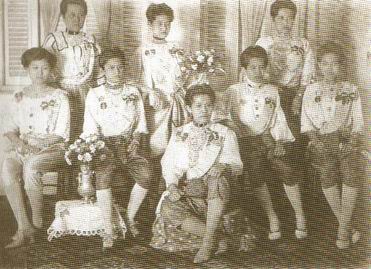
เจ้าจอมก๊กออ

ไฟล์:พระมเหสีและเจ้าจอมในพระพุทธเจ้าหลวง.jpg|thumb|250px|แถวบน : เจ้าจอมแก้ว เจ้าจอมเอื้อน เจ้าจอมเอี่ยม แถวล่าง : เจ้าจอมแส พระองค์เจ้าอรประพันธ์รำไพ เจ้าจอมเอิบ เจ้าจอมมารดาอ่อน พระองค์เจ้าอดิศัยสุริยาภา
เจ้าจอมก๊กออ หรือ เจ้าจอมพงศ์ออศันสนีย์ วีระศิลป์ชัย. "ลูกท่านหลานเธอ ที่อยู่เบื้องหลังความสำเร็จในราชสำนัก". พิมพ์ครั้งที่ 6. กรุงเทพฯ:มติชน. 2555, หน้า 200 เป็นชื่อที่ใช้เรียกพระสนมเอกทั้งห้าในพระบาทสมเด็จพระจุลจอมเกล้าเจ้าอยู่หัว ที่มีนามขึ้นต้นด้วยอักษร อ. อ่าง อันได้แก่ เจ้าจอมมารดาอ่อน เจ้าจอมเอี่ยม เจ้าจอมเอิบ เจ้าจอมอาบ และเจ้าจอมเอื้อน ซึ่งทั้งหมดเป็นสตรีจากสายราชินิกุลบุนนาค เป็นบุตรีของเจ้าพระยาสุรพันธ์พิสุทธิ์ (เทศ บุนนาค) กับท่านผู้หญิงอู่ ภริยาเอก
== พื้นเพ ==
เจ้าจอมก๊กออ หรือ เจ้าจอมพงศ์ออ ทั้งห้าคนเป็นธิดาของเจ้าพระยาสุรพันธ์พิสุทธิ์ (เทศ บุนนาค) เจ้าเมืองเพชรบุรี กับท่านผู้หญิงอู่ สุรพันธ์พิสุทธิ์ (สกุลเดิม วงศาโรจน์) มีพี่น้องร่วมบิดามารดาทั้งหมด 14 คน และพี่น้องร่วมบิดารวม 62 คน โดยมีสตรีเข้าถวายตัวเป็นเจ้าจอมในพระบาทสมเด็จพระจุลจอมเกล้าเจ้าอยู่หัว 7 คน ซึ่งเป็นเจ้าจอมก๊กออ 5 คน ได้แก่
# เจ้าจอมมารดาอ่อน (19 กุมภาพันธ์ พ.ศ. 2410 - 29 มกราคม พ.ศ. 2512)
# เจ้าจอมเอี่ยม (12 พฤษภาคม พ.ศ. 2416 - 22 มีนาคม พ.ศ. 2495)
# เจ้าจอมเอิบ (22 เมษายน พ.ศ. 2422 - 11 สิงหาคม พ.ศ. 2487)
# เจ้าจอมอาบ (20 กุมภาพันธ์ พ.ศ. 2424 - 22 พฤศจิกายน พ.ศ. 2504)
# เจ้าจอมเอื้อน (พ.ศ. 2430 - พ.ศ. 2470)
เจ้าพระยาสุรพันธ์พิสุทธิ์ ผู้บิดาเป็นบุตรของสมเด็จเจ้าพระยาบรมมหาประยูรวงศ์ กับหม่อมหรุ่น ซึ่งสืบเชื้อสายจากเฉกอะหมัด วานิชชาวเปอร์เซียที่เข้ามาค้าขายในไทยช่วงกรุงศรีอยุธยาสุดารา สุจฉายา. "ประวัติศาสตร์เก็บตกที่อิหร่าน ย้อนรอยความสัมพันธ์ไทย-อิหร่าน" ใน "กรุ่นกลิ่นอารยธรรมเปอร์เซียในเมืองสยาม". กรุงเทพฯ:มติชน. 2550, หน้า 136-142พลาดิศัย สิทธิธัญกิจ. "เล่าเรื่อง...เฉกอะหมัด ต้นสกุลบุนนาค". กรุงเทพฯ:บันทึกสยาม. 2553, หน้า 28 ส่วนมารดาคือ ท่านผู้หญิงอู่ เป็นบุตรีของพระยาภักดีนฤบดินทร์ (กุ้ง วงศาโรจน์) เจ้าเมืองราชบุรีคนที่ 5
== ถวายตัวเป็นฝ่ายใน ==
ไฟล์:Chulalongkorn-Aieb-Aiem-Auen.jpg|thumb|left|200px|พระบาทสมเด็จพระจุลจอมเกล้าเจ้าอยู่หัว ฉายกับเจ้าจอมอาบ, เจ้าจอมเอี่ยม และเจ้าจอมเอื้อน
แรกเริ่มมีเจ้าจอมมารดาอ่อน และเจ้าจอมเอี่ยมเริ่มเข้าถวายตัวเป็นเจ้าจอมในพระบาทสมเด็จพระจุลจอมเกล้าเจ้าอยู่หัวในปี พ.ศ. 2428-9 ตามมาด้วยเจ้าจอมเอิบในปี พ.ศ. 2429 เจ้าจอมอาบในปี พ.ศ. 2434 และเจ้าจอมเอื้อนในปี พ.ศ. 2447 ซึ่งเจ้าจอมท่านสุดท้ายนี้พระบาทสมเด็จพระจุลจอมเกล้าเจ้าอยู่หัว ทรงมีพระราชดำรัสขอเจ้าพระยาสุรพันธ์พิสุทธิ์และท่านผู้หญิงอู่เพื่อให้มีจำนวนครบห้าคน นอกจากเจ้าจอมก๊กออทั้งห้าแล้ว ยังมีน้องสาวต่างมารดาที่เข้ารับราชการฝ่ายในคือ เจ้าจอมแก้ว ในรัชกาลที่ 5|เจ้าจอมแก้ว (เกิดแต่หม่อมพวง) และเจ้าจอมแส ในรัชกาลที่ 5|เจ้าจอมแส (เกิดแต่หม่อมทรัพย์) ถวายตัวในปี พ.ศ. 2451
โดยเจ้าจอมมารดาอ่อนได้สนองพระเดชพระคุณประสูติกาลพระราชธิดาสองพระองค์คือ พระเจ้าบรมวงศ์เธอ พระองค์เจ้าอรประพันธ์รำไพ และพระเจ้าบรมวงศ์เธอ พระองค์เจ้าอดิศัยสุริยาภาราชกิจจานุเบกษา, สมโภชเดือนพระเจ้าลูกเธอ, เล่ม ๖, ตอน ๕๒, ๓๐ มีนาคม ร.ศ. ๑๐๘, หน้า ๔๕๐ ส่วนเจ้าจอมเอี่ยม ตั้งครรภ์พระองค์เจ้าแต่ตกเสียไม่เป็นพระองค์สองครั้งกัณฑาทิพย์ สิงหะเนติ ดร. "ย้อนรอยเจ้าจอมก๊กออ ในรัชกาลที่ ๕". กรุงเทพฯ:เมืองโบราณ. 2549 ขณะที่เจ้าจอมท่านที่เหลือมิได้ให้ประสูติกาลพระราชบุตรเลย
อย่างไรก็ตามเจ้าจอมก๊กออทั้งห้าเป็นพระสนมคนโปรดของพระบาทสมเด็จพระจุลจอมเกล้าเจ้าอยู่หัว (มีเพียงเจ้าจอมอาบเท่านั้นที่มิได้เป็นพระสนมเอก) ส่วนหนึ่งก็อาจเป็นเพราะความซื่อสัตย์และจงรักภักดีของเจ้าพระยาสุรพันธ์พิสุทธิ์ แต่อีกส่วนหนึ่งที่สำคัญที่ผูกพระราชหฤทัยมิเสื่อมคลายและทำให้เจ้าจอมก๊กออเป็นที่โปรดปรานเป็นระยะเวลามากว่า 30 ปี โดยที่บางท่านไม่มีพระเจ้าลูกเธอมาเป็นเครื่องผูกมัด ซึ่งสิ่งนั้นก็คือคุณสมบัติพิเศษของเจ้าจอมก๊กออในแต่ละท่านศันสนีย์ วีระศิลป์ชัย. "ลูกท่านหลานเธอ ที่อยู่เบื้องหลังความสำเร็จในราชสำนัก". พิมพ์ครั้งที่ 6. กรุงเทพฯ:มติชน. 2555, หน้า 201 อาทิ เจ้าจอมเอี่ยม เป็นผู้ชำนาญงานนวด เพราะได้ศึกษาเกี่ยวกับกายภาพจนทราบดีถึงกล้ามเนื้อส่วนต่าง ๆ ของร่างกาย รู้จังหวะหนักเบาในการกดคลึง ทำให้หายขบเมื่อยและรู้สึกเบาสบายศันสนีย์ วีระศิลป์ชัย. "หอมติดกระดาน". พิมพ์ครั้งที่ 3. กรุงเทพฯ : มติชน. 2553, หน้า 82 ส่วนเจ้าจอมเอิบ เป็นผู้ที่มีไหวพริบและเอกอุในการแก้ปัญหาเฉพาะหน้า มีหน้าที่ในการแต่งฉลองพระองค์ของพระราชสวามี มีความสามารถในการถ่ายภาพ และสามารถทำอาหารได้พิถีพิถันต้องพระราชหฤทัยโดยเฉพาะการทอดปลาทูศันสนีย์ วีระศิลป์ชัย. "ลูกท่านหลานเธอ ที่อยู่เบื้องหลังความสำเร็จในราชสำนัก". พิมพ์ครั้งที่ 6. กรุงเทพฯ : มติชน. 2555, หน้า 204-6
แต่ด้วยความเป็นกลุ่มคนโปรดของพระปิยมหาราช จึงเป็นเหตุที่ทำให้สมเด็จพระศรีพัชรินทราบรมราชินีนาถ พระบรมราชชนนีพันปีหลวง พระอัครมเหสี ไม่พอพระทัยนัก และปฏิเสธที่จะเสด็จตามพระราชสวามีไปยังเมืองเพชรบุรี ที่ซึ่งระยะหลัง ๆ พระราชสวามีได้เสด็จไปบ่อยดุจราชสำนักประจำ สมเด็จพระพันปีหลวงทรงตรัสกับพระบาทสมเด็จพระมงกุฎเกล้าเจ้าอยู่หัว ซึ่งขณะนั้นยังดำรงพระอิสริยยศเป็นสยามมกุฎราชกุมารว่า ""จะให้แม่ไปประจบเมียน้อยของพระบิตุรงค์นั้น เหลือกำลังละ"" แต่กลางปี พ.ศ. 2453 สมเด็จพระพันปีหลวงได้ตามเสด็จพระราชสวามีไปยังเมืองเพชรบุรีด้วย ครั้นหลังจากนั้นพระบาทสมเด็จพระจุลจอมเกล้าเจ้าอยู่หัวก็ทรงทุพพลภาพมากขึ้น และไม่ได้เสด็จเพชรบุรีอีกเลยจนกระทั่งสวรรคตไกรฤกษ์ นานา. "ค้นหารัตนโกสินทร์ 3." สมุทรปราการ : ออฟเซ็ทพลัส. (ม.ป.ป.), หน้า 229-231
== หลังสิ้นรัชกาล ==
ไฟล์:เจ้าจอมมารดาอ่อน อรประพันธ์รำไพ และอดิสัยสุริยาภา.jpg|thumb|เจ้าจอมมารดาอ่อน กับพระองค์เจ้าอดิสัยสุริยาภา (ซ้าย) และพระองค์เจ้าอรประพันธ์รำไพ (ขวา)
หลังการสวรรคตของพระบาทสมเด็จพระจุลจอมเกล้าเจ้าอยู่หัว ผู้เป็นพระราชสวามี เหล่าเจ้าจอมก๊กออและพระราชธิดาทั้งสองคือ พระเจ้าบรมวงศ์เธอ พระองค์เจ้าอรประพันธ์รำไพ และพระเจ้าบรมวงศ์เธอ พระองค์เจ้าอดิศัยสุริยาภายังคงพำนักอยู่ในในวังสวนสุนันทาศันสนีย์ วีระศิลป์ชัย. "ลูกท่านหลานเธอ ที่อยู่เบื้องหลังความสำเร็จในราชสำนัก". พิมพ์ครั้งที่ 6. กรุงเทพฯ : มติชน. 2555, หน้า 220
แต่ต่อมาภายหลังการเปลี่ยนแปลงการปกครอง พ.ศ. 2475 เจ้าจอมก๊กออได้ย้ายไปมาอยู่ที่เรือนสร้างใหม่ริมคลองสามเสนกับถนนนครราชสีมา โดยสร้างบนที่ดินพระราชทานกันคนละแปลงแบ่งเป็นสัดส่วน เรียกว่า "สวนนอก" ส่วนของเจ้าจอมมารดาอ่อนและพระราชธิดาเรียกว่า "วังสวนปาริจฉัตก์" หรือ สวนท่านอ่อน ส่วนที่เป็นของท่านเจ้าจอมน้อง ๆ ทั้งสี่ท่านที่เหลือ ก็เรียกตามชื่อตัวว่า สวนท่านเอิบ, สวนท่านอาบ และสวนท่านเอี่ยม ตามลำดับ และพำนักอยู่จนกระทั่งถึงแก่อสัญกรรม ส่วนเจ้าจอมก๊กออที่ถึงแก่อสัญกรรมเป็นลำดับท้ายสุดคือ เจ้าจอมมารดาอ่อน ที่ถึงแก่อสัญกรรมในรัชกาลพระบาทสมเด็จพระปรมินทรมหาภูมิพลอดุลยเดชเมื่อปี พ.ศ. 2512 สิริอายุได้ 101 ปี
== อนุสรณ์ ==
* อรอนุสรณ์ 2476 — ภายในสุสานหลวง วัดราชบพิธสถิตมหาสีมารามราชวรวิหาร|สุสานหลวงวัดราชบพิธสถิตมหาสีมารามราชวรวิหาร
* เอี่ยมอนุสรณ์ 2495 — ภายในสุสานหลวงวัดราชบพิธสถิตมหาสีมารามราชวรวิหาร
* เอิบอนุสรณ์ 2480 — ภายในสุสานหลวงวัดราชบพิธสถิตมหาสีมารามราชวรวิหาร
* อนุสาวรีย์เจ้าจอมอาบ — ภายในสุสานหลวงวัดราชบพิธสถิตมหาสีมารามราชวรวิหาร
* สถานีเอื้อน อนามัย — สถานอนามัยแห่งแรกของจังหวัดเพชรบุรี สร้างจากเงินบริจาคของเจ้าจอมมารดาอ่อนซึ่งเงินดังกล่าวเป็นมรดกของเจ้าจอมเอื้อนที่ถึงแก่อนิจกรรมไปแล้วราชกิจจานุเบกษา, รับเงินสำหรับสร้างสถานี "เอื้อน อนามัย" จังหวัดเพ็ชรบุรี เล่ม ๔๕, ตอน ๐ ง, ๒๙ กรกฎาคม พ.ศ. ๒๔๗๑, หน้า ๑๓๖๗
== อ้างอิง ==
*
*
== ดูเพิ่ม ==
* เรือนเจ้าจอมก๊กออ ภายในพระบรมมหาราชวัง
* เรือนเจ้าจอมก๊กออ ภายในพระราชวังบางปะอิน
หมวดหมู่:พระภรรยาในรัชกาลที่ 5
หมวดหมู่:สกุลบุนนาค
หมวดหมู่:เจ้าจอม|ก๊กออ
หมวดหมู่:บุคคลจากจังหวัดเพชรบุรี